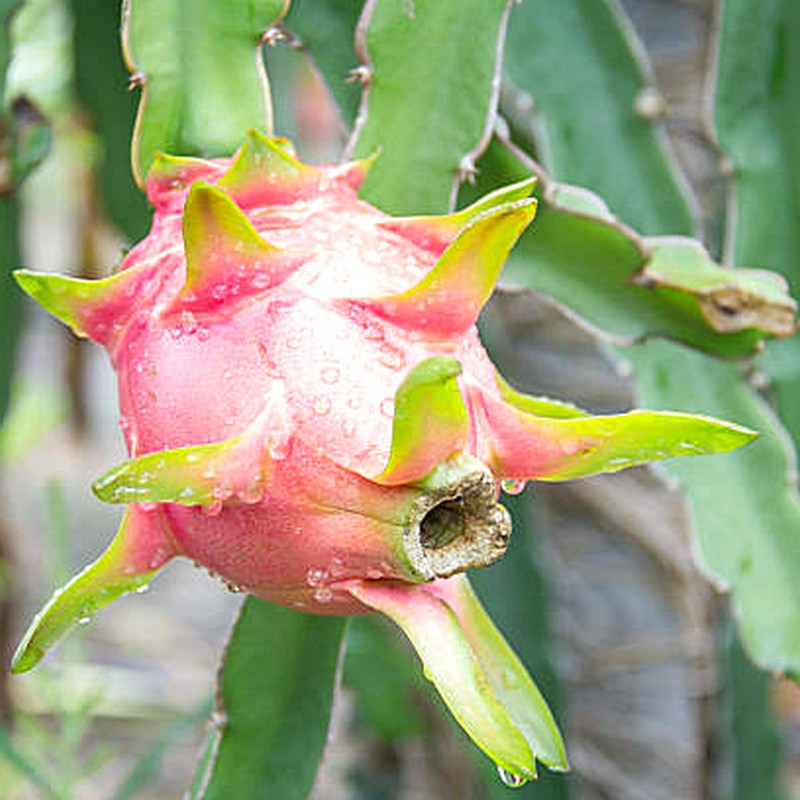
Label: Fresh Dragon Fruit